Tarek Chahed

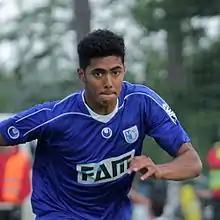
Chahed playing for 1. FC Magdeburg in 2015

Tarek Chahed (born 23 June 1996) is a German professional footballer who plays as a midfielder for 1. FC Magdeburg.